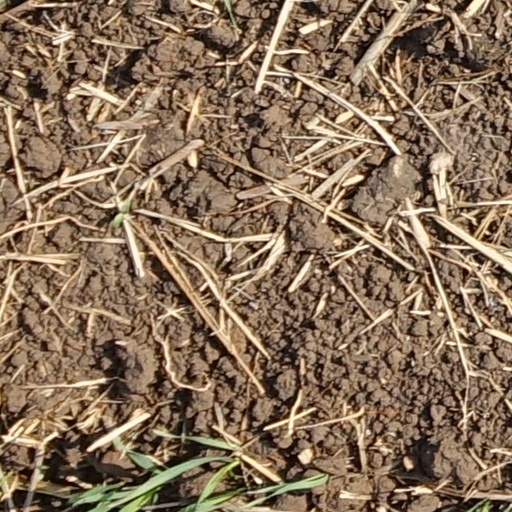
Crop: wheat